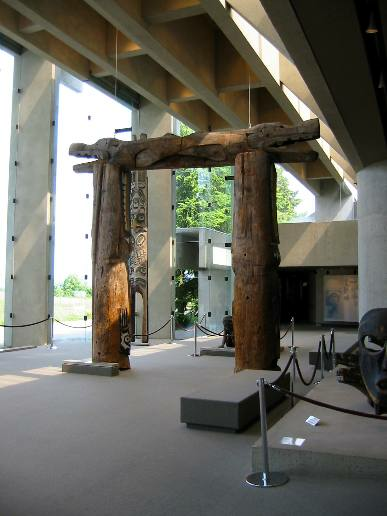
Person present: No